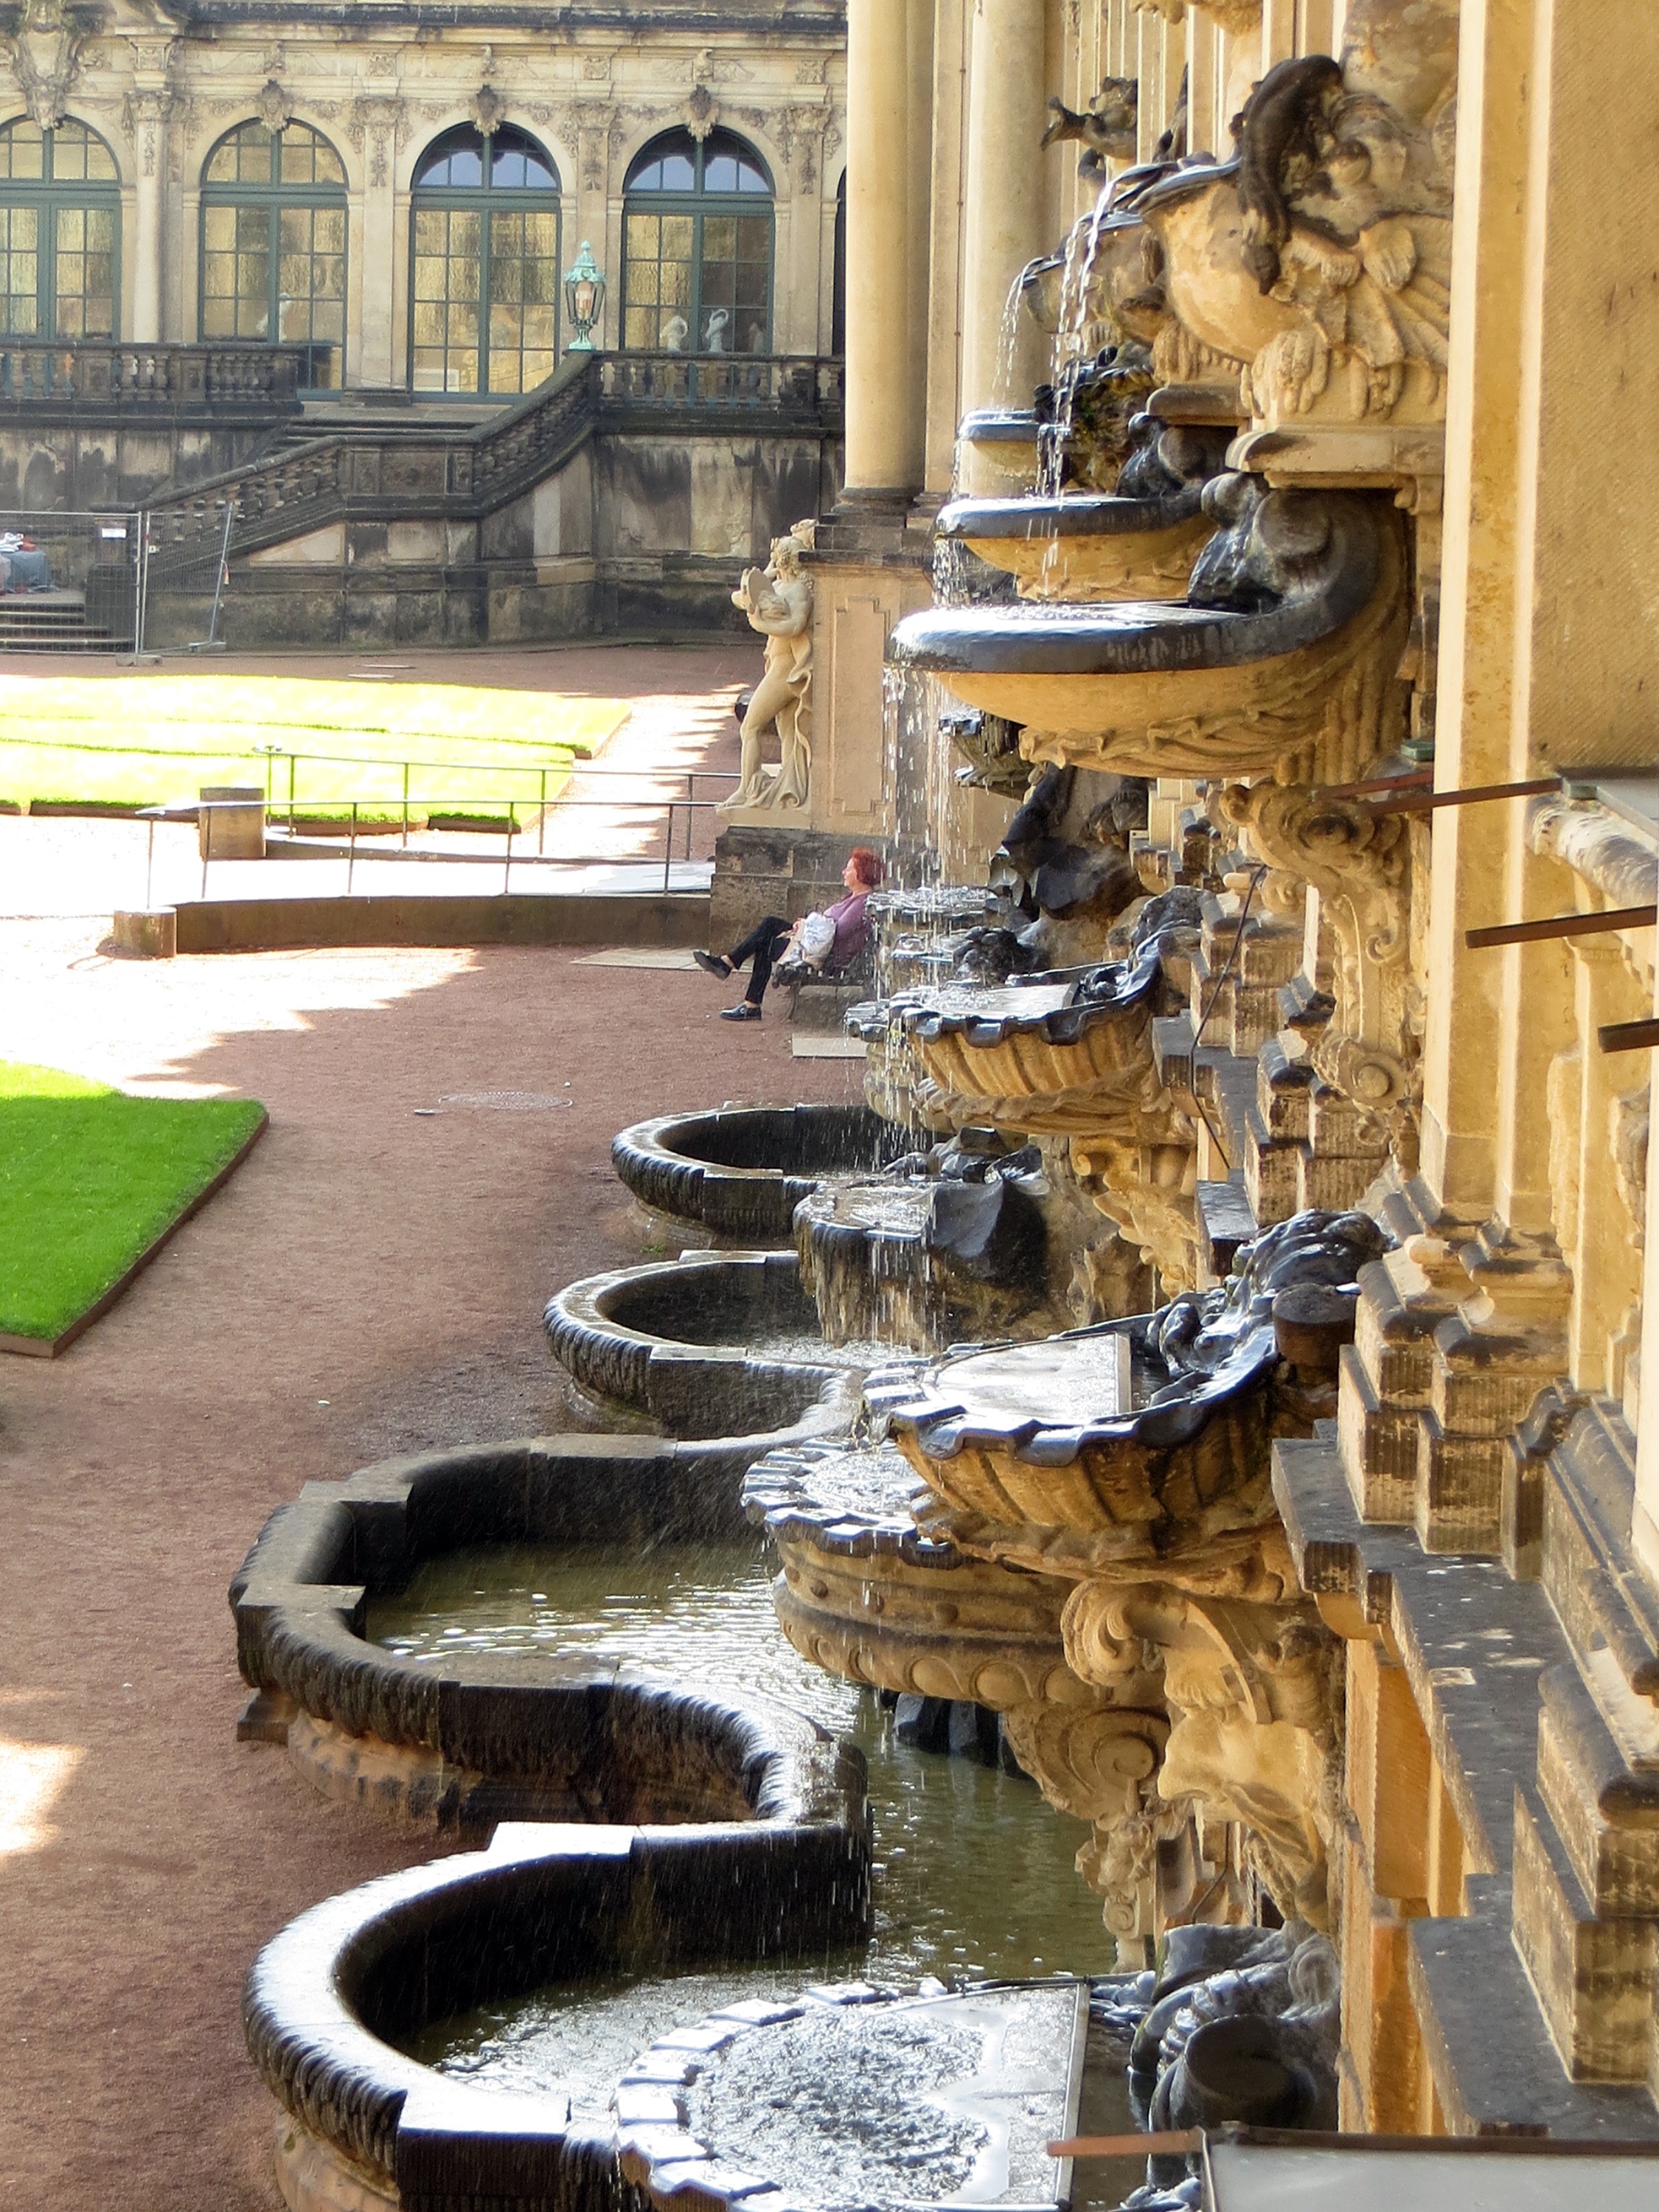
wood, monument, facade, old town, art, fortress, rampart, fountain, kennel, architectural style, water feature, dresden, visit, destination, ancient history